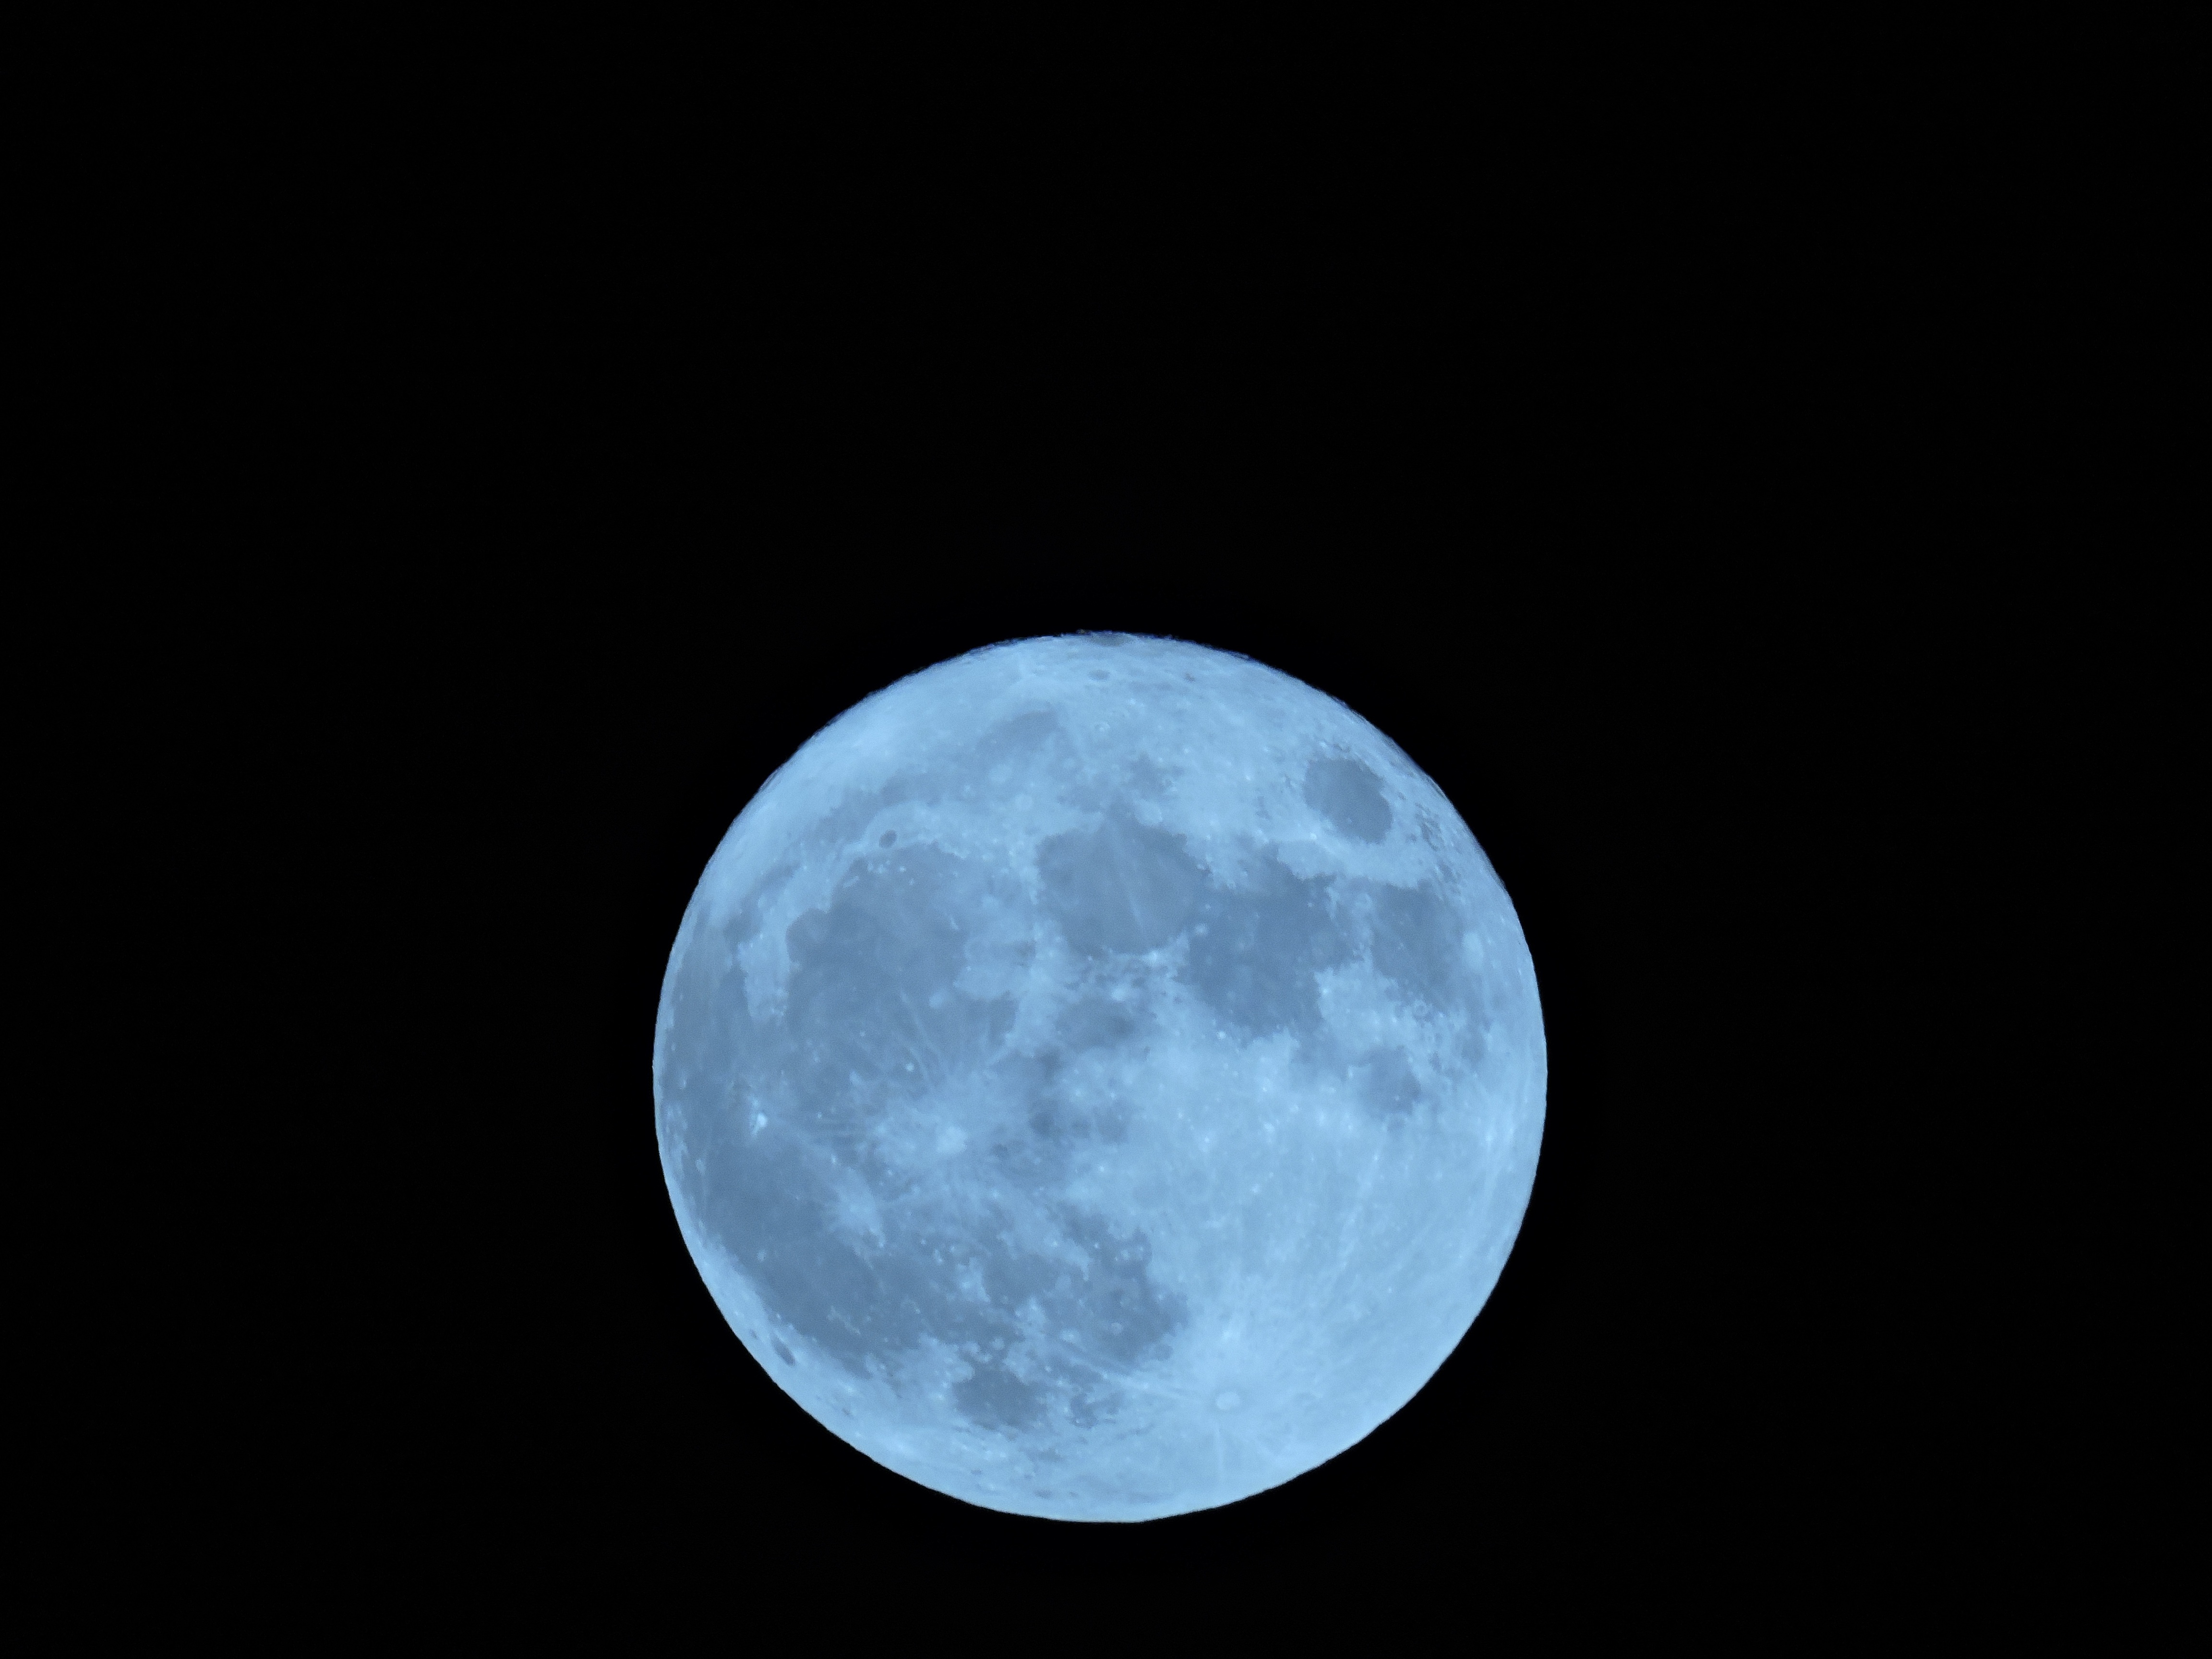
black and white, sky, atmosphere, moon, full moon, moonlight, circle, astronomy, bright, luna, super, event, november, astronomical object, exceptional, celestial event